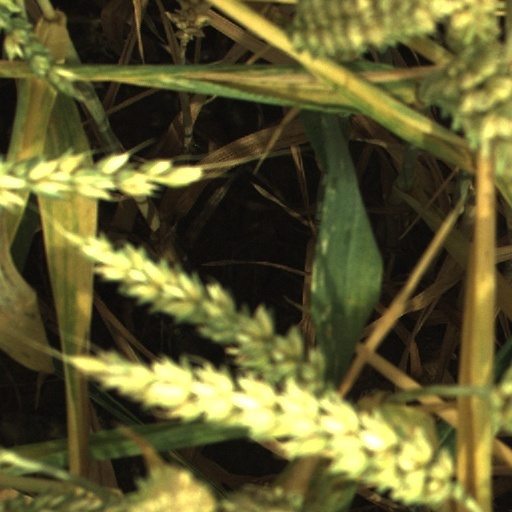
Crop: wheat